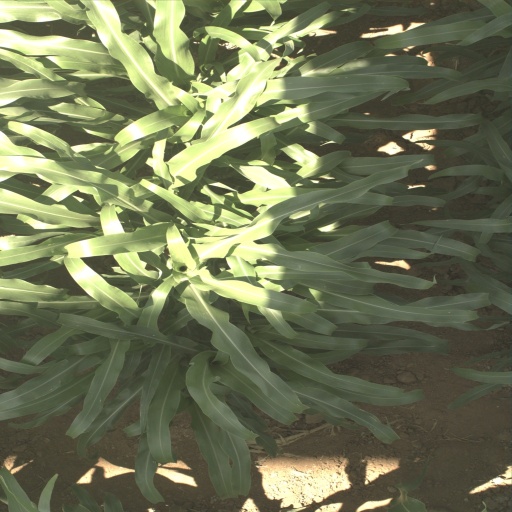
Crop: sorghum